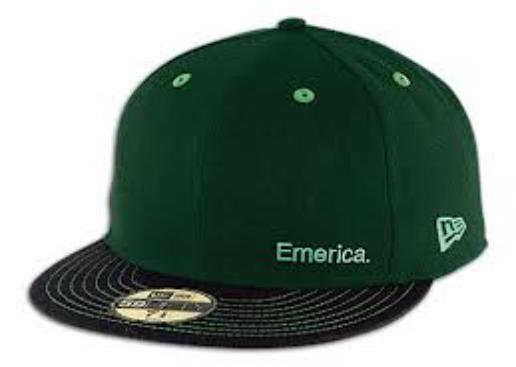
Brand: Emerica
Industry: Clothes